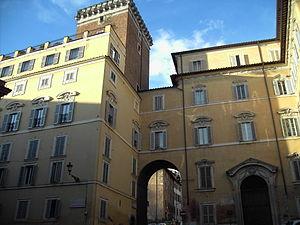
Le Palazzo Del Grillo, également connu comme Palazzo Del Grillo Robilant, est un palais situé sur la Piazza del Grillo dans le rione Monti de Rome.